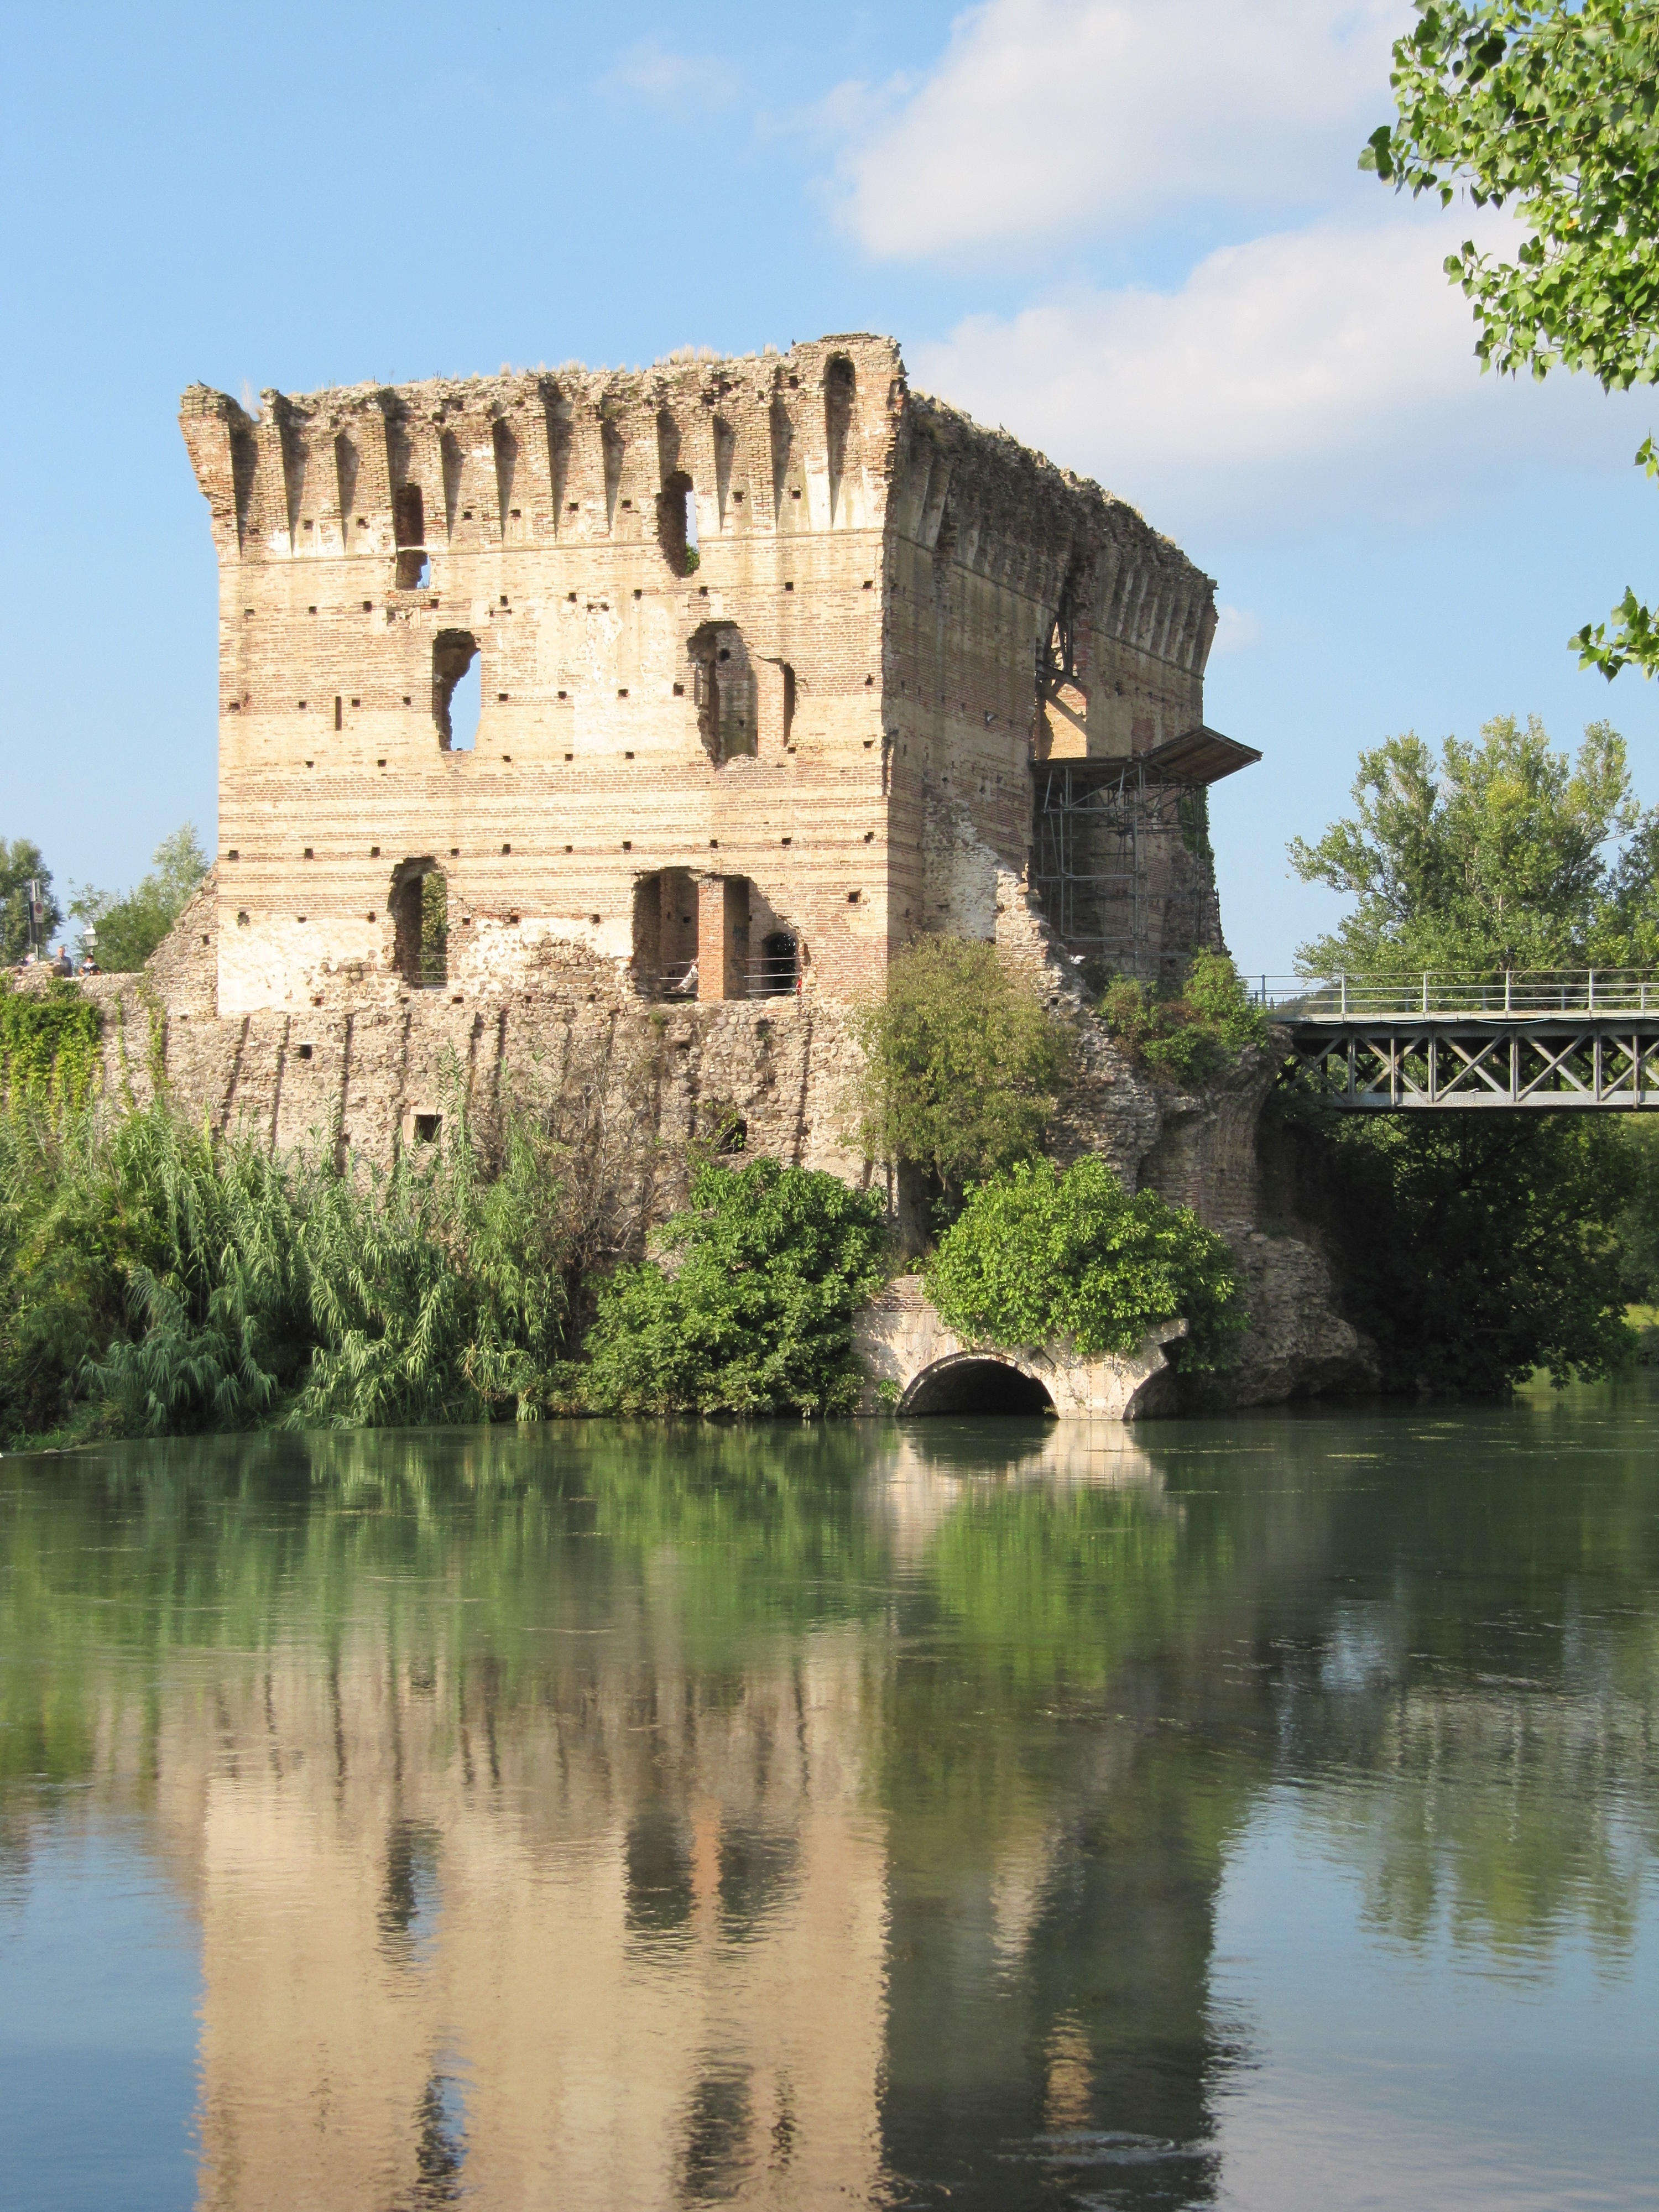
building, chateau, reflection, castle, fortification, waterway, ruins, estate, moat, rural area, water castle, valeggio, mincio